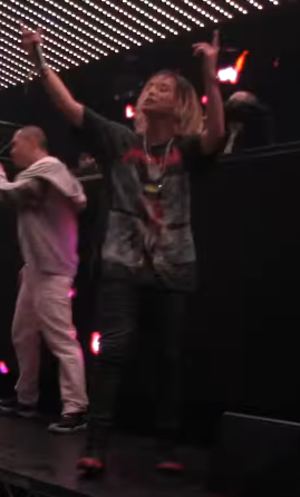
Dongheon Lee, mieux connu par son nom de scène Keith Ape, est un rappeur sud-coréen venant de Séoul. Le single qui a fait connaître Ape, 잊지마, est sorti le 1ᵉʳ janvier 2015 et a été sélectionné par Billboard K-Town dans leur top 5 des meilleures chansons de K-pop de 2015.